Renal hypoplasia

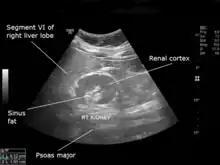
An ultrasound scan of a hypoplastic right kidney in an adult male.

Renal hypoplasia is a congenital abnormality in which one or both of the kidneys are smaller than normal, resulting in a reduced nephron number but with normal morphology.